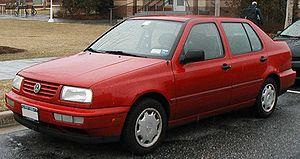
La Volkswagen Jetta est une automobile produite par la marque Volkswagen.